Hellenistic influence on Indian art

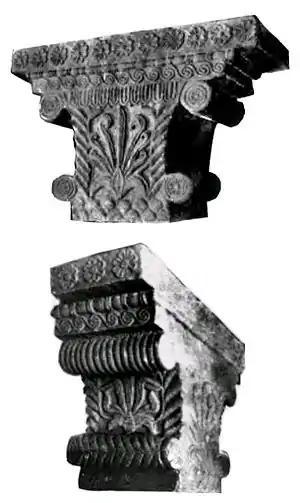
The Pataliputra capital, a Hellenistic anta capital found in the Mauryan Empire palace of Pataliputra, India, dated to the 3rd century BCE

Hellenistic influence on Indian art and architecture reflects the artistic and architectural influence of the Greeks on Indian art following the conquests of Alexander the Great, from the end of the 4th century BCE to the first centuries of the common era. The Greeks in effect maintained a political presence at the doorstep, and sometimes within India, down to the 1st century CE with the Greco-Bactrian Kingdom and the Indo-Greek Kingdoms, with many noticeable influences on the arts of the Maurya Empire (c.321–185 BCE) especially. Hellenistic influence on Indian art was also felt for several more centuries during the period of Greco-Buddhist art.